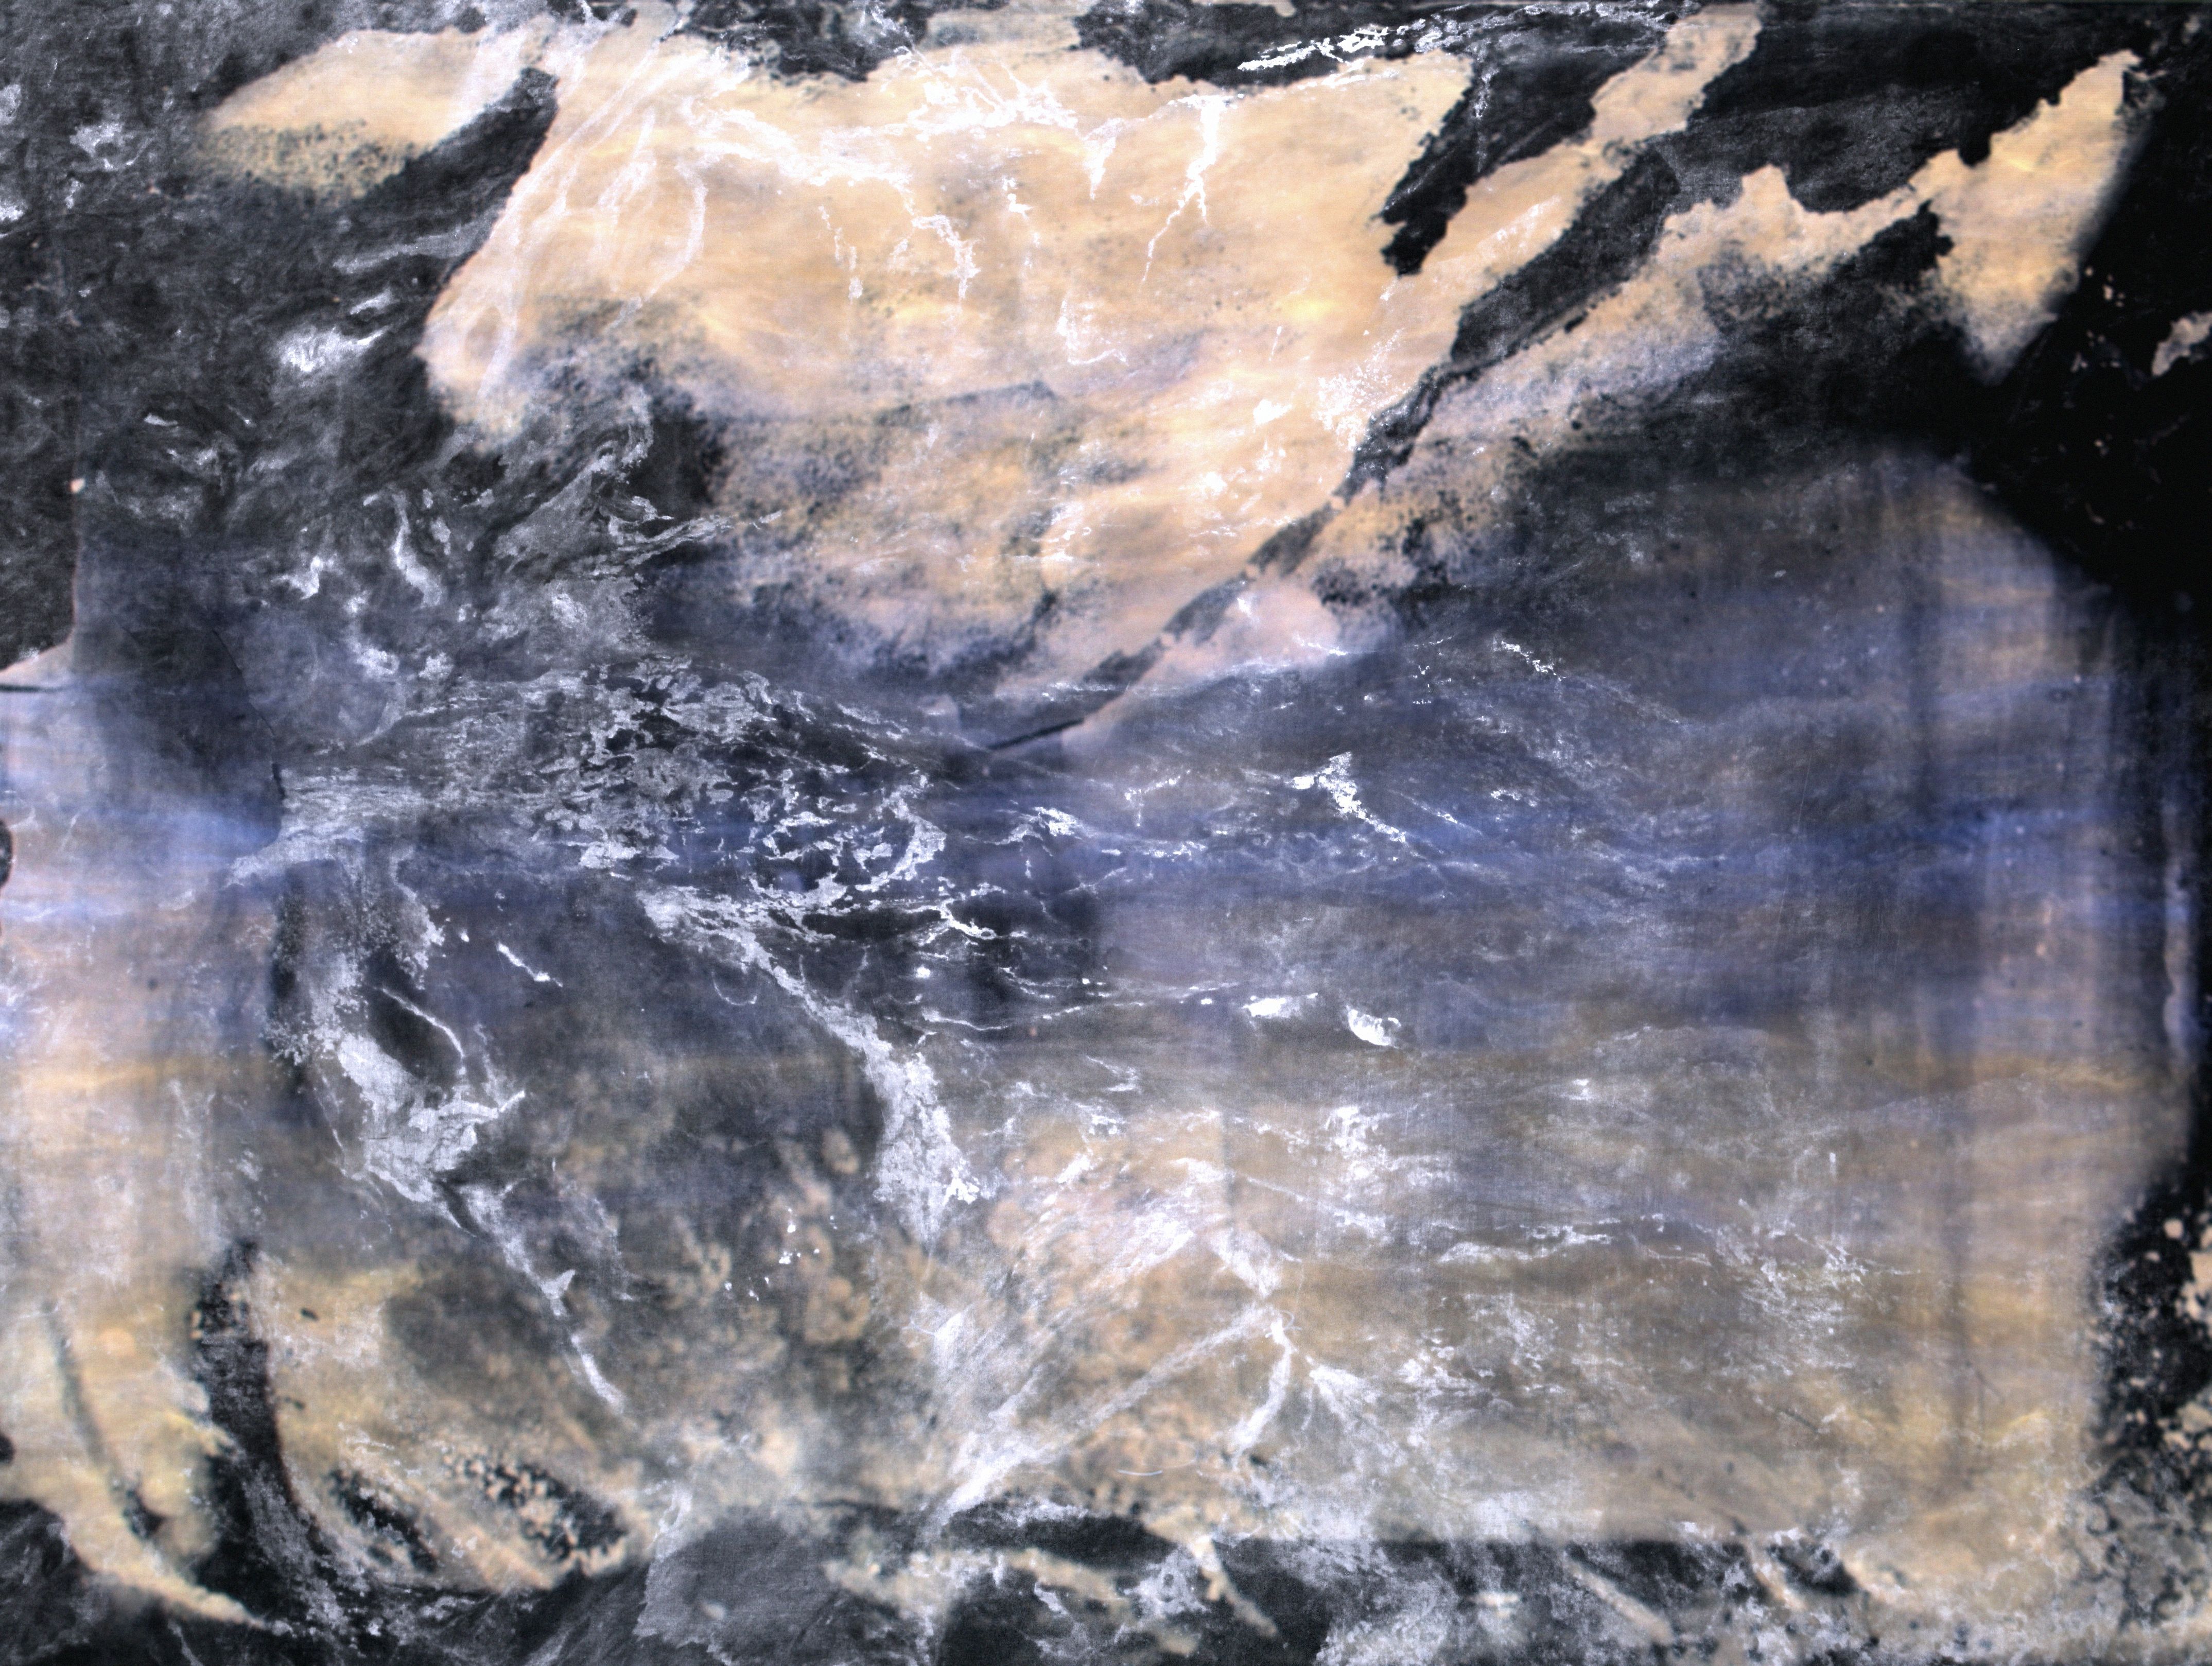
water, rock, texture, material, painting, free, geology, water feature